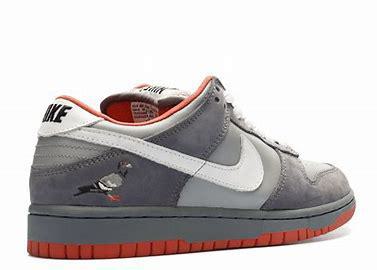
Brand: Nike
Model: SB Dunk